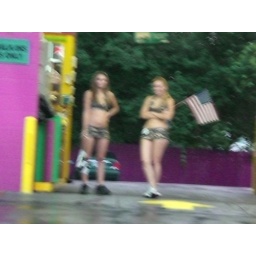
car wash girls in san antonio